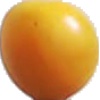
Label: Cherry Wax Yellow 1